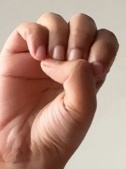
ASL sign: E